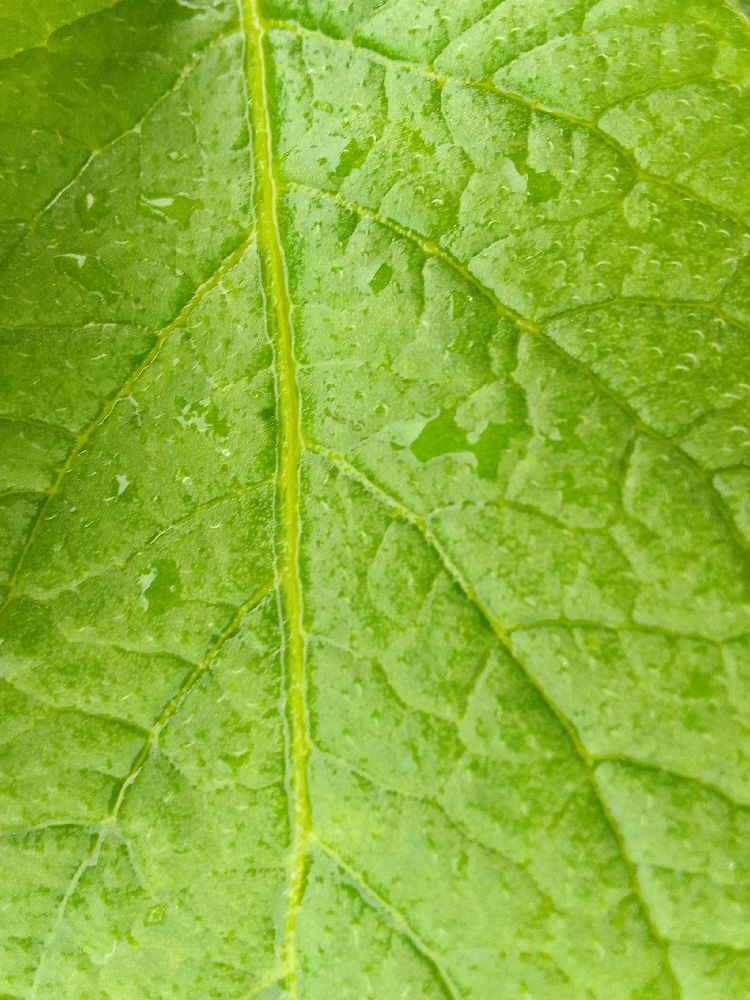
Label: Healthy